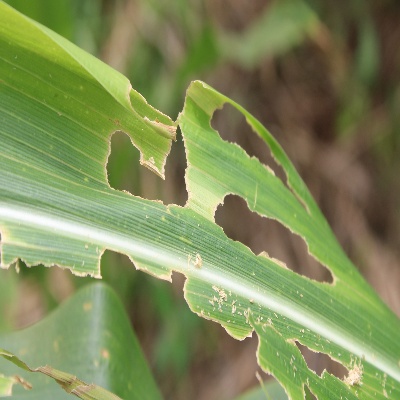
Crop: Maize
Condition: fall armyworm